Dōgen

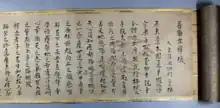
Universally Recommended Instructions for Zazen ("fukan zazengi")

While Dōgen emphasized the importance and centrality of zazen, he did not reject other traditional Buddhist practices, and his monasteries performed various traditional ritual practices. Dōgen's monasteries also followed a strict monastic code based on the Chinese Chan codes and Dōgen often quotes these and various Vinaya texts in his works. As such, monastic rules and decorum (saho) was an important element of Dōgen's teaching. One of the most important texts by Dōgen on this topic is the "Pure Standards for the Zen Community" ("Eihei Shingi").